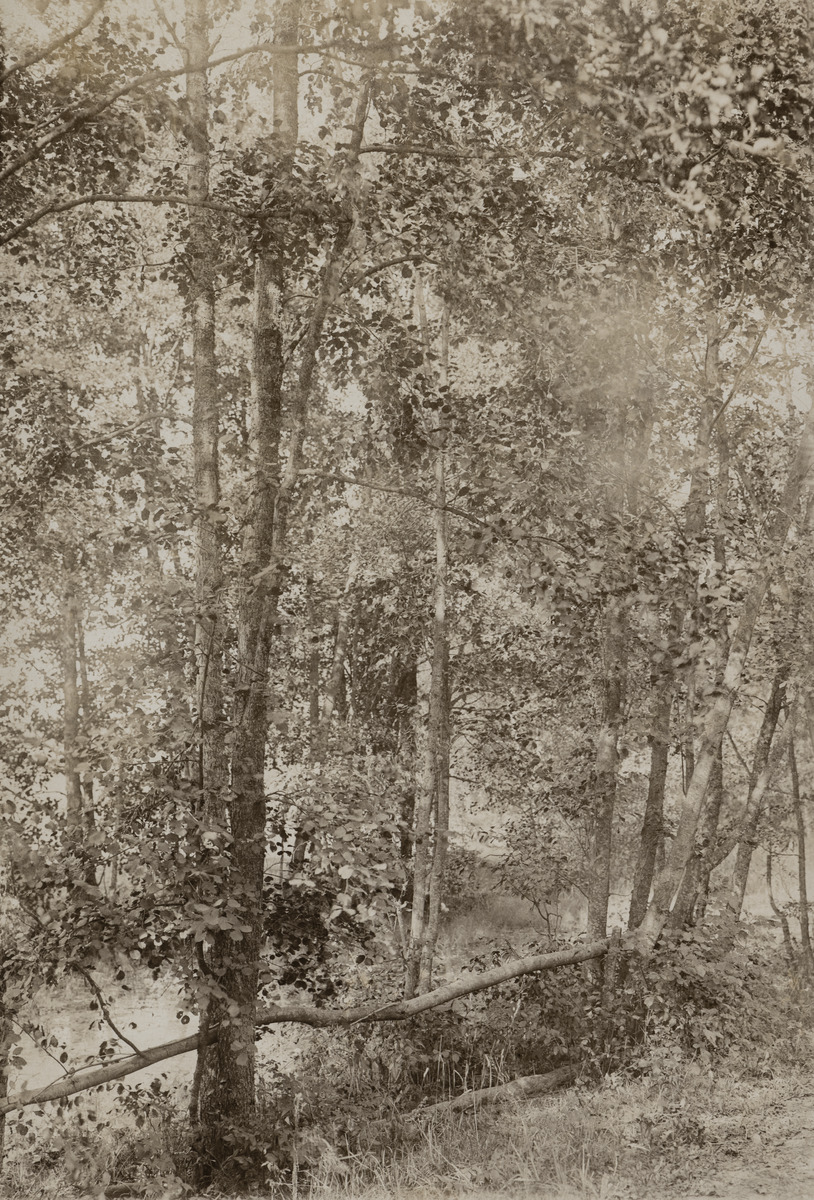
Lehtimetsää ja puro Hagalundissa (Tapiola, Espoo) tai Seurasaaressa
sisällön kuvaus: Lehtimetsää ja puro Hagalundissa (Tapiola, Espoo) tai Seurasaaressa. mustavalkoinen
Ajankohta: kuvausaika 1900 -luku alku
Paikka: Suomi, Uusimaa, Helsinki, Meilahti Helsinki, Seurasaari. Tapiola
Aiheet: lehtipuut, metsät, purot, viheralueet